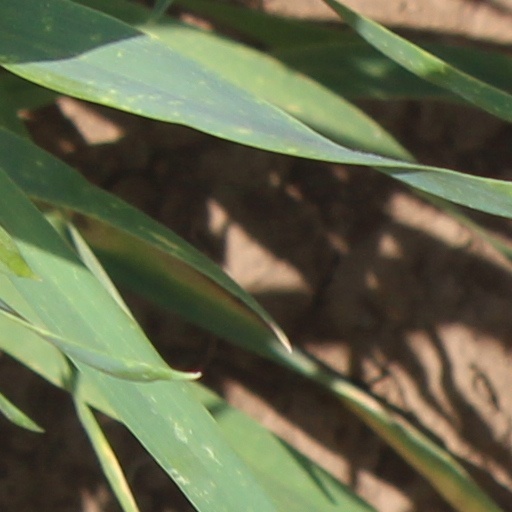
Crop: wheat